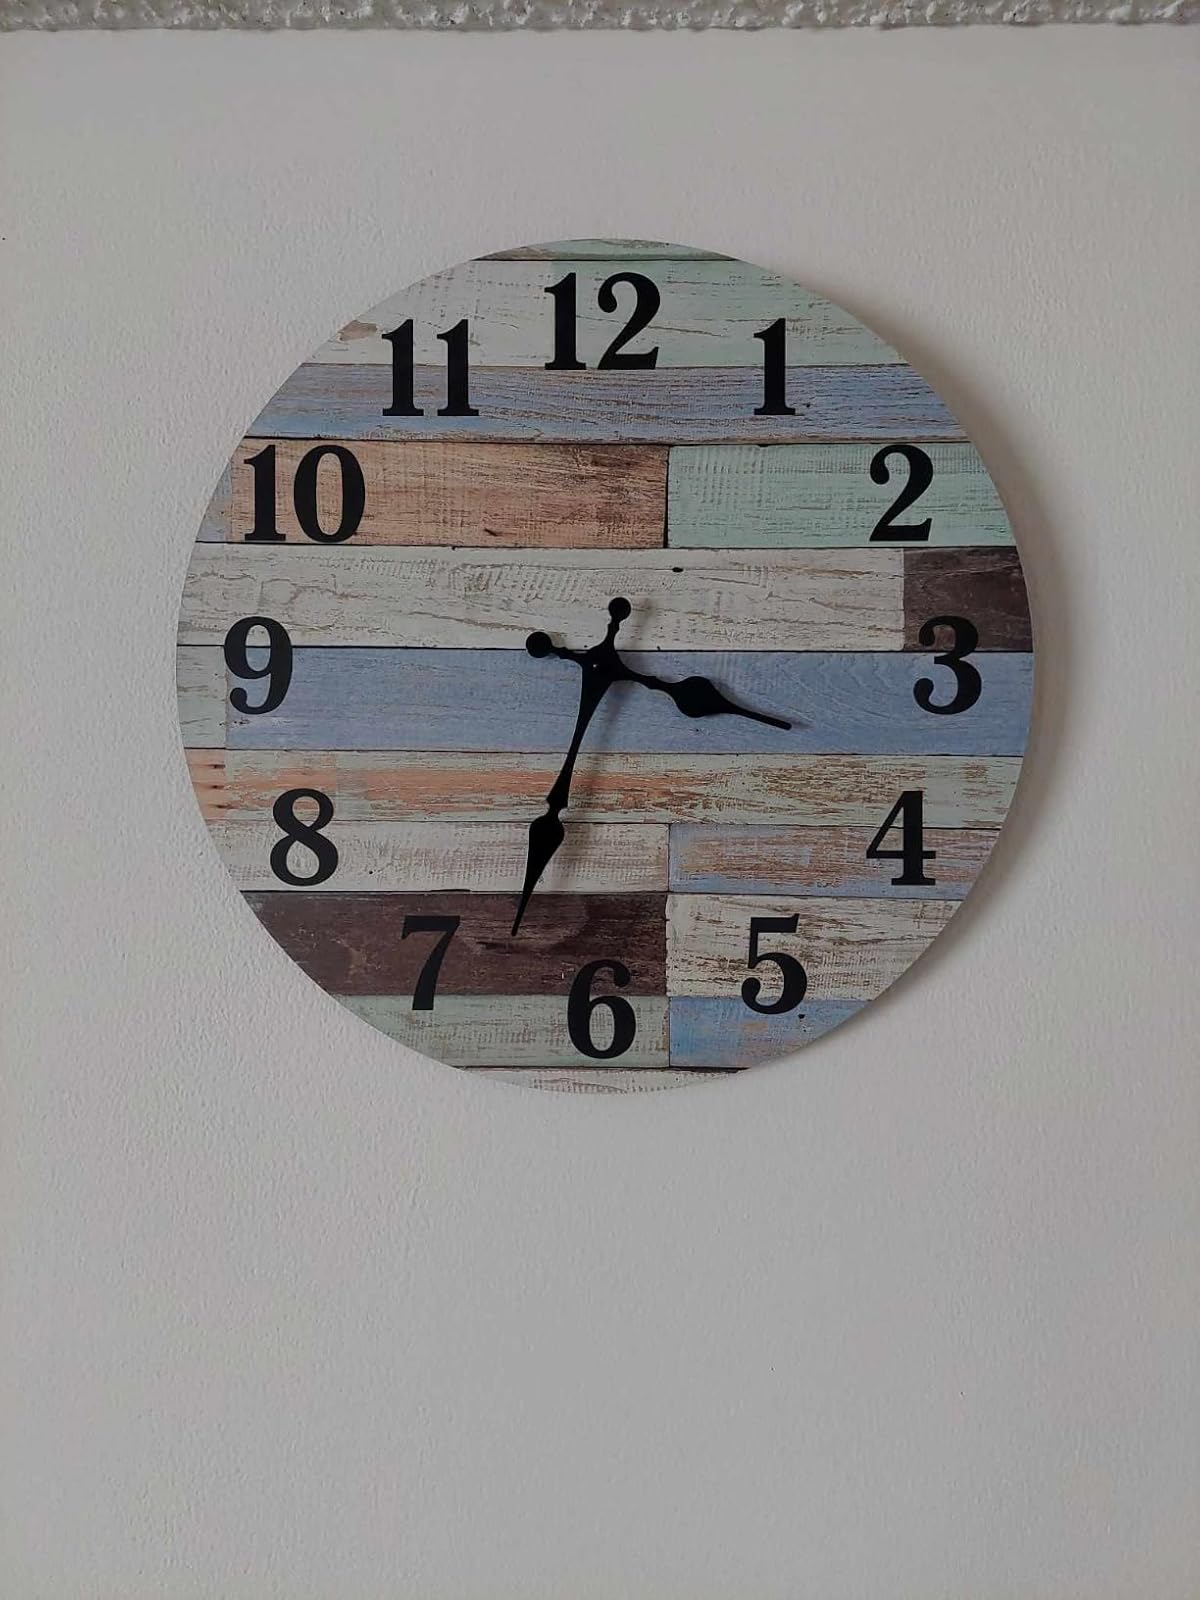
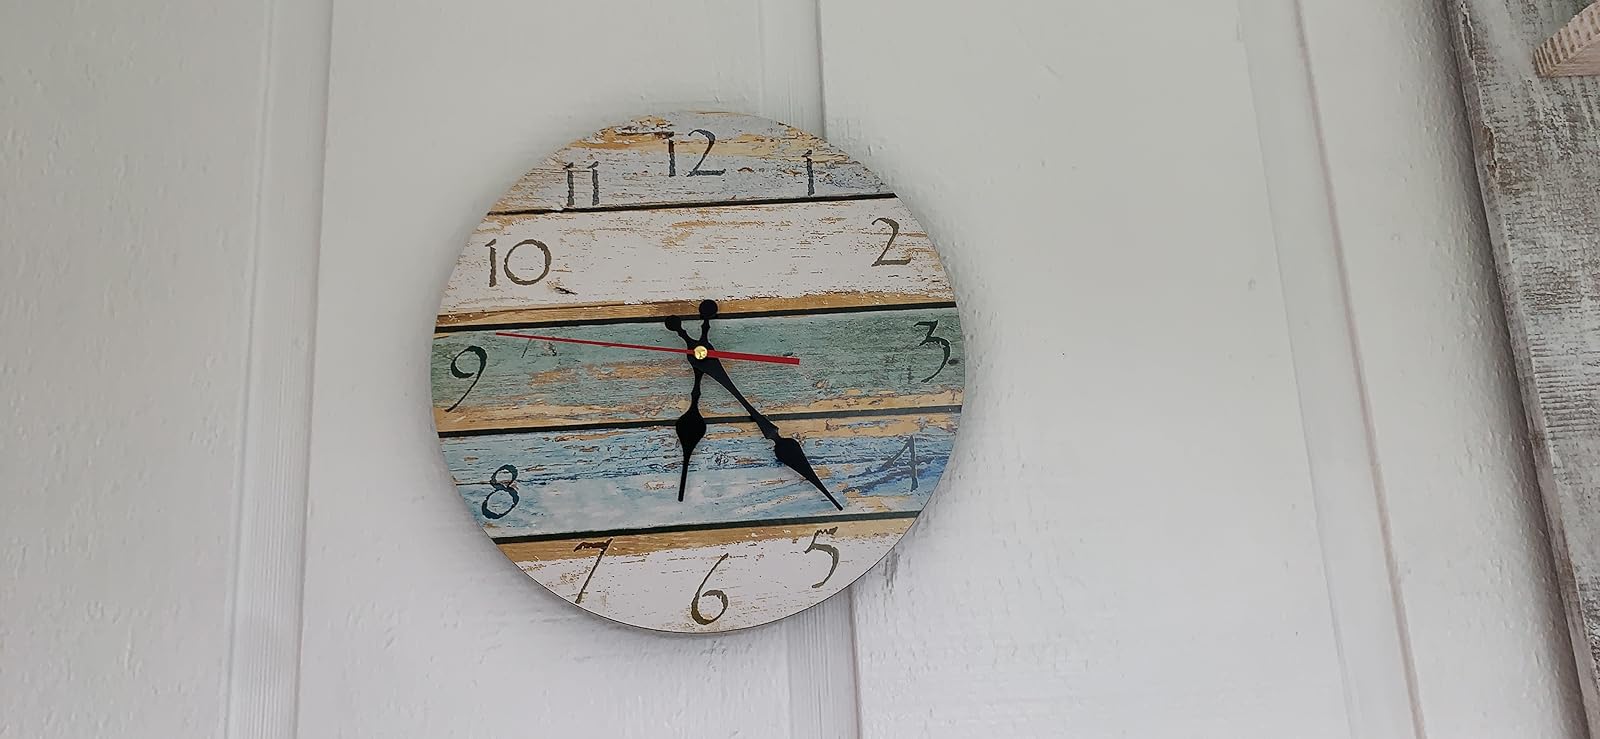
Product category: clock
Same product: no